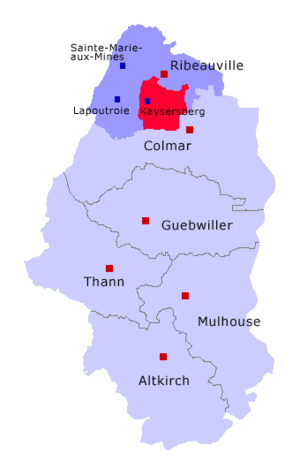
Le canton de Kaysersberg est une ancienne division administrative française, située dans le département du Haut-Rhin, en région Grand Est. Il faisait partie de la deuxième circonscription du Haut-Rhin.